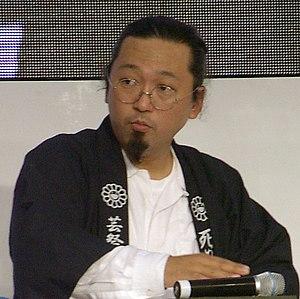
Superflat est un mouvement d'art contemporain influencé par l'anime, le manga et par la pop-culture japonaise. C'est une attitude qui vise à analyser cette culture japonaise d'après-guerre à travers la sous-culture dite otaku.